Bungie

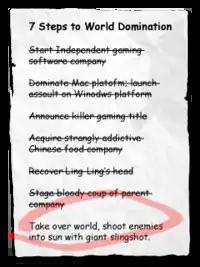
The "Seven Steps for World Domination", an example of the work culture of Bungie

Martin O'Donnell described Bungie's workplace culture as "a slightly irreverent attitude, and not corporate, bureaucratic or business-focused"; artist Shi Kai Wang noted that when he walked into Bungie for an interview, "I realized that I was the one who was over-dressed, [and] I knew this was the place I wanted to work". Bungie's content manager and podcast host, Frank O'Connor, comically noted that at a GameStop conference, the Bungie team was told to wear business casual, to which O'Connor replied "We [Bungie] don't do business casual".